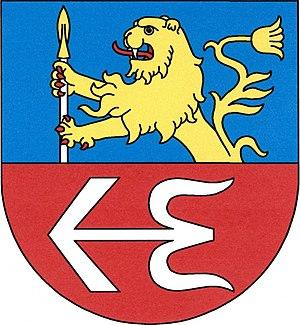
Horní Heřmanice est une commune du district de Třebíč, dans la région de Vysočina, en Tchéquie. Sa population s'élevait à 239 habitants en 2019.